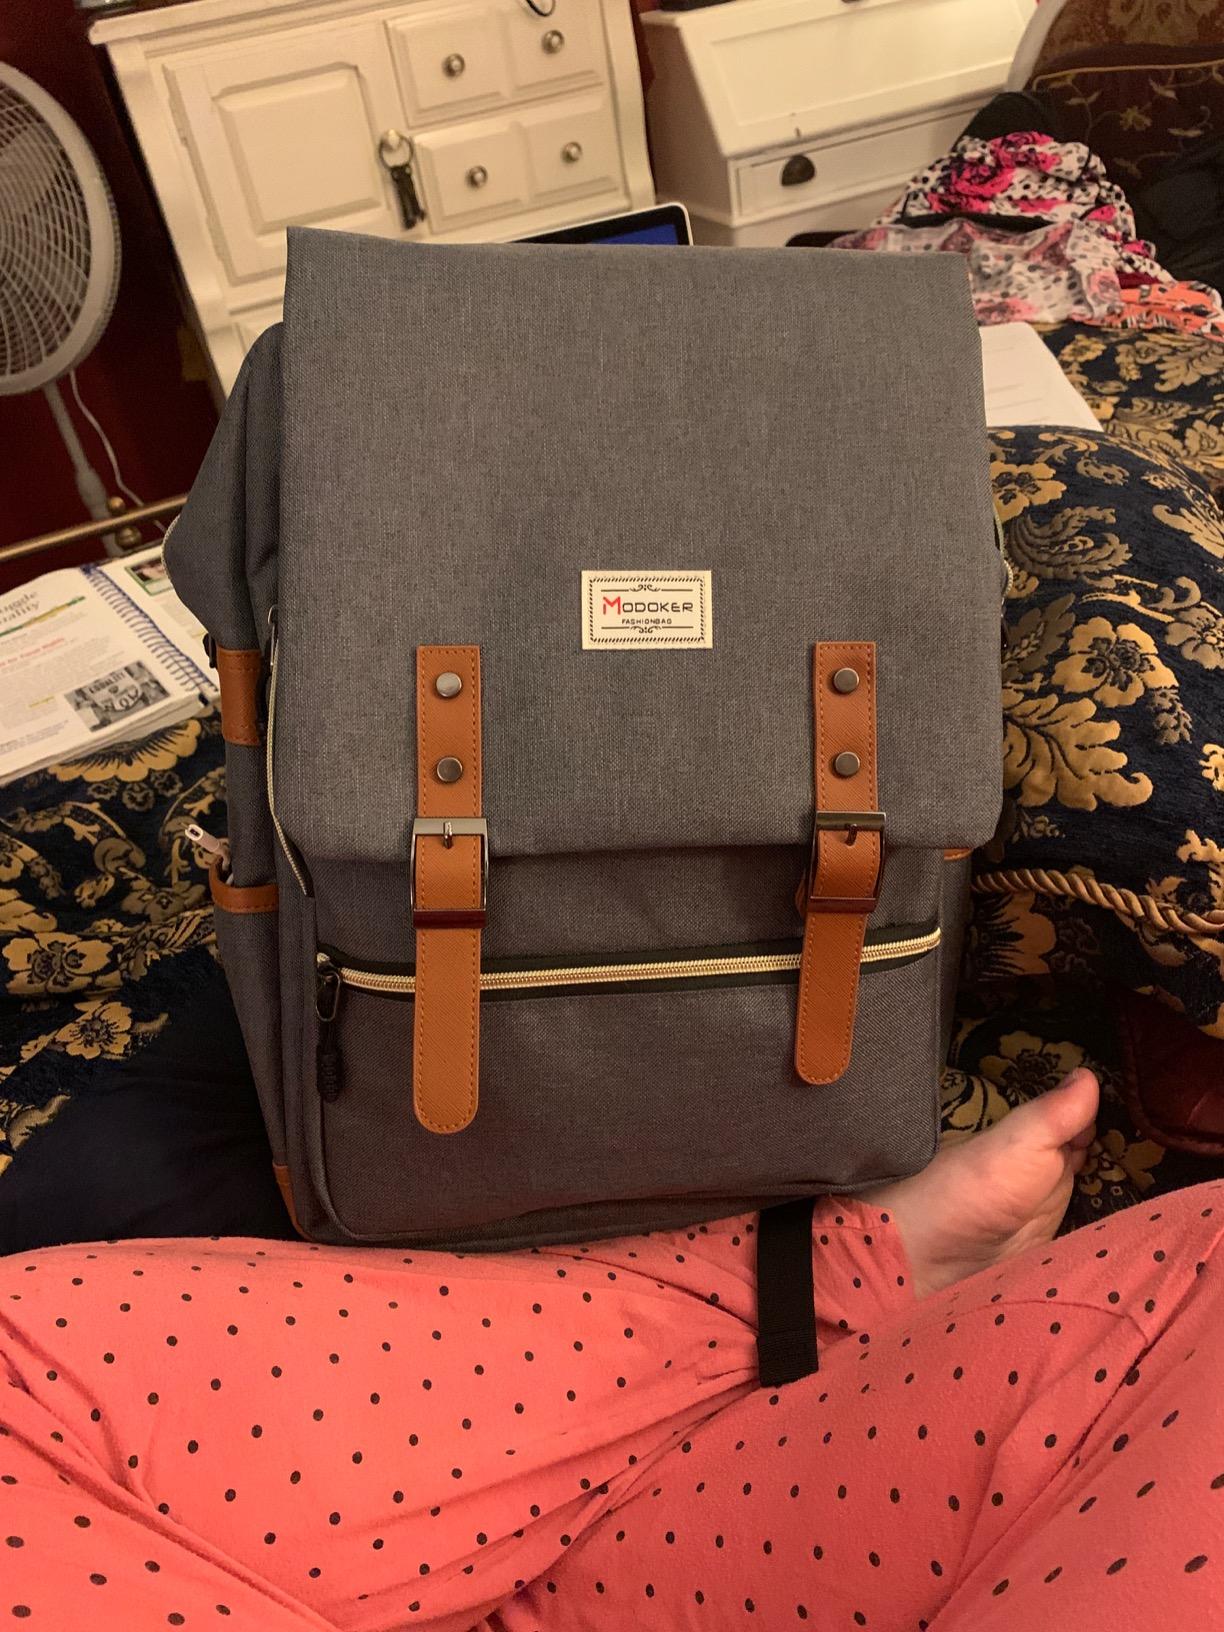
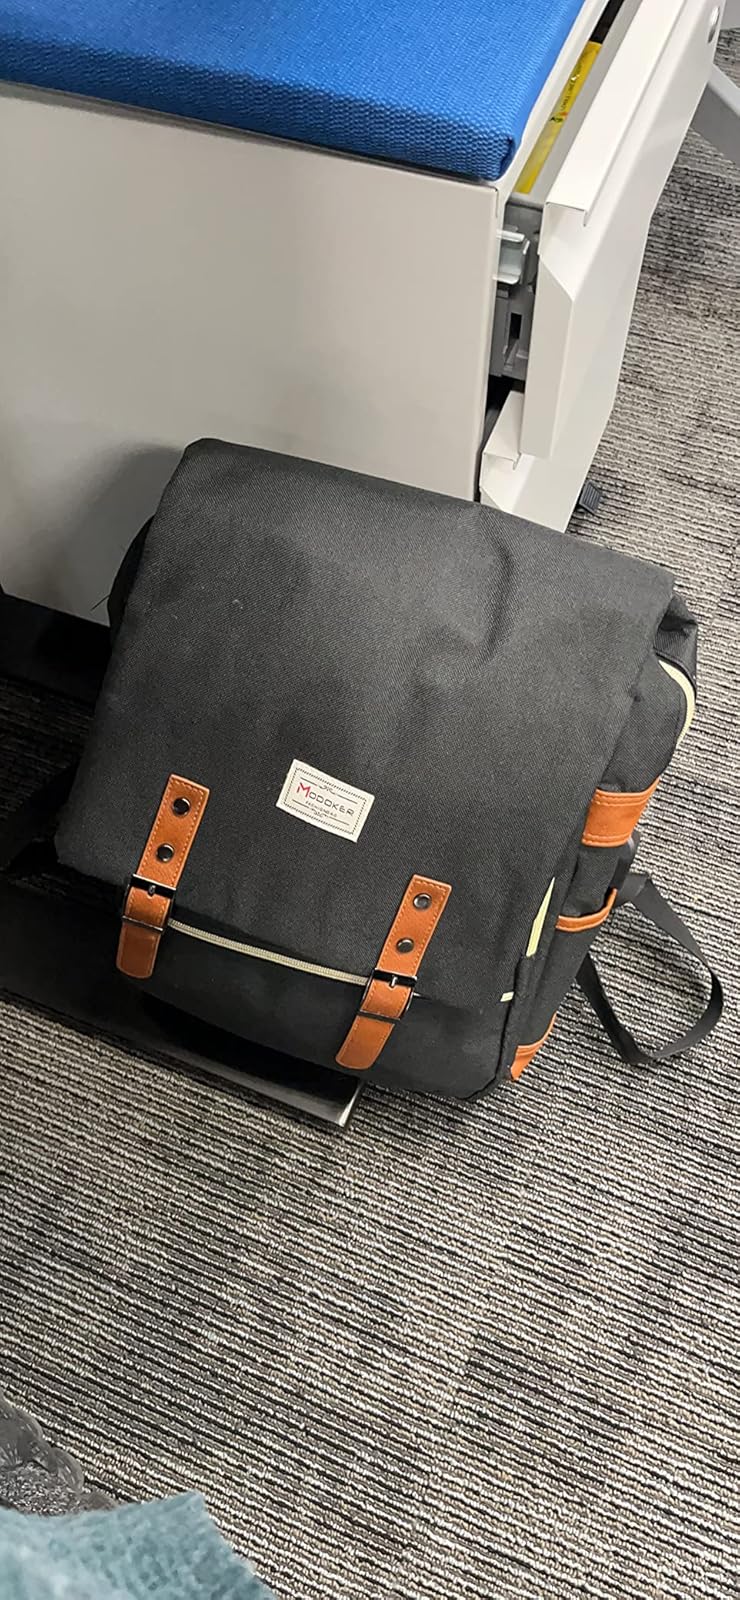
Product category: bag
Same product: no